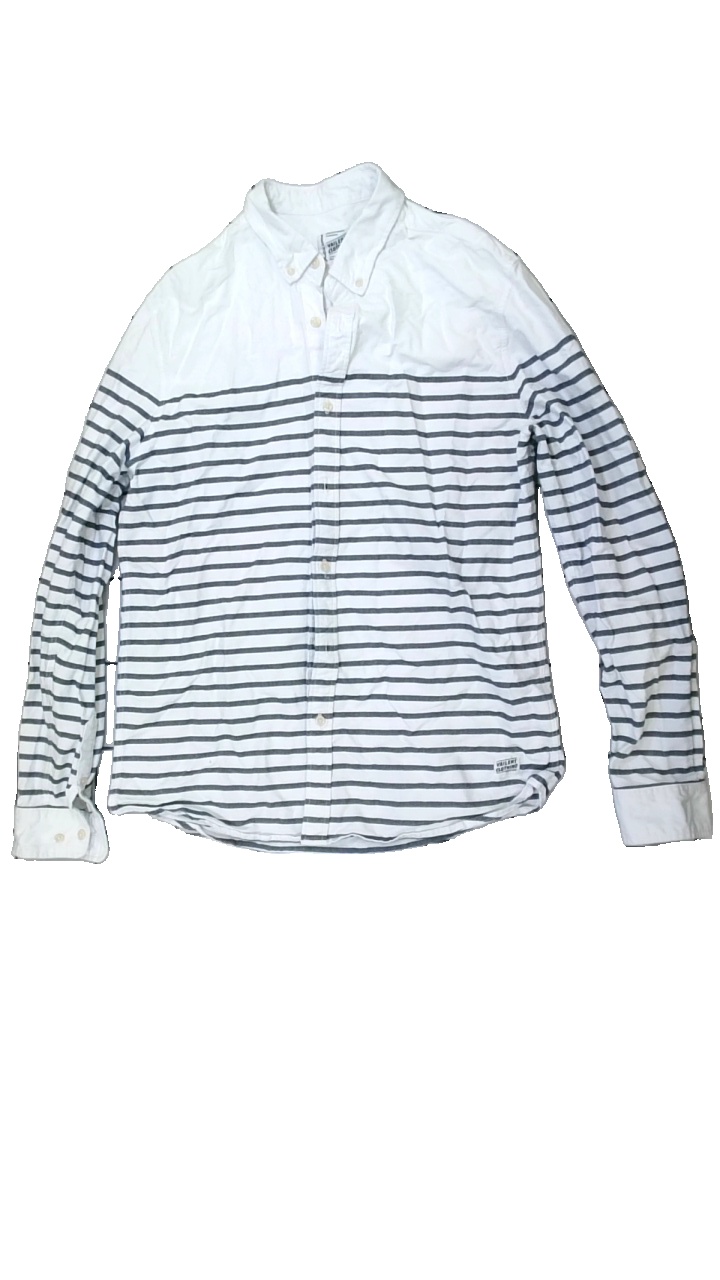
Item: Shirt (Men)
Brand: Vailent Clothing
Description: randig skjorta
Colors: Black, White
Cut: Regular
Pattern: Striped
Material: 100% cotton
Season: All
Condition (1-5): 5
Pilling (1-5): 5
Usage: Reuse
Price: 50-100